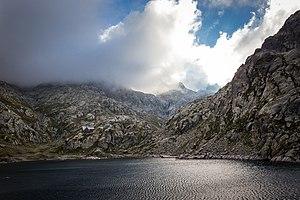
Refuge de Nice dans son élément.
Le refuge de Nice est un refuge de montagne des Alpes-Maritimes situé dans le massif du Mercantour-Argentera.